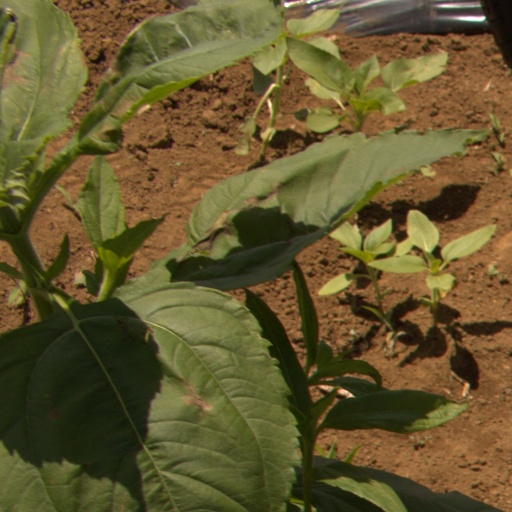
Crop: Jerusalem artichoke